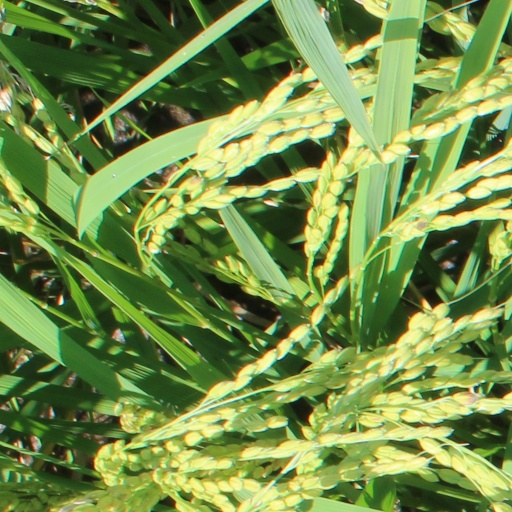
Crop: rice